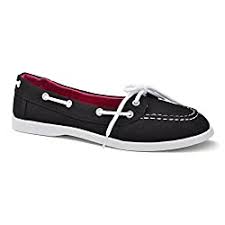
Label: Boat